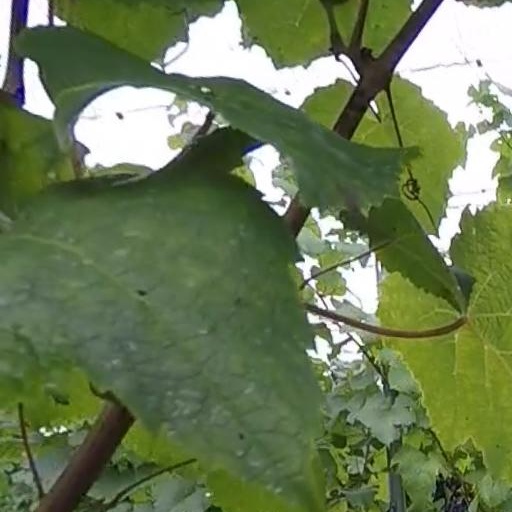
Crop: grape